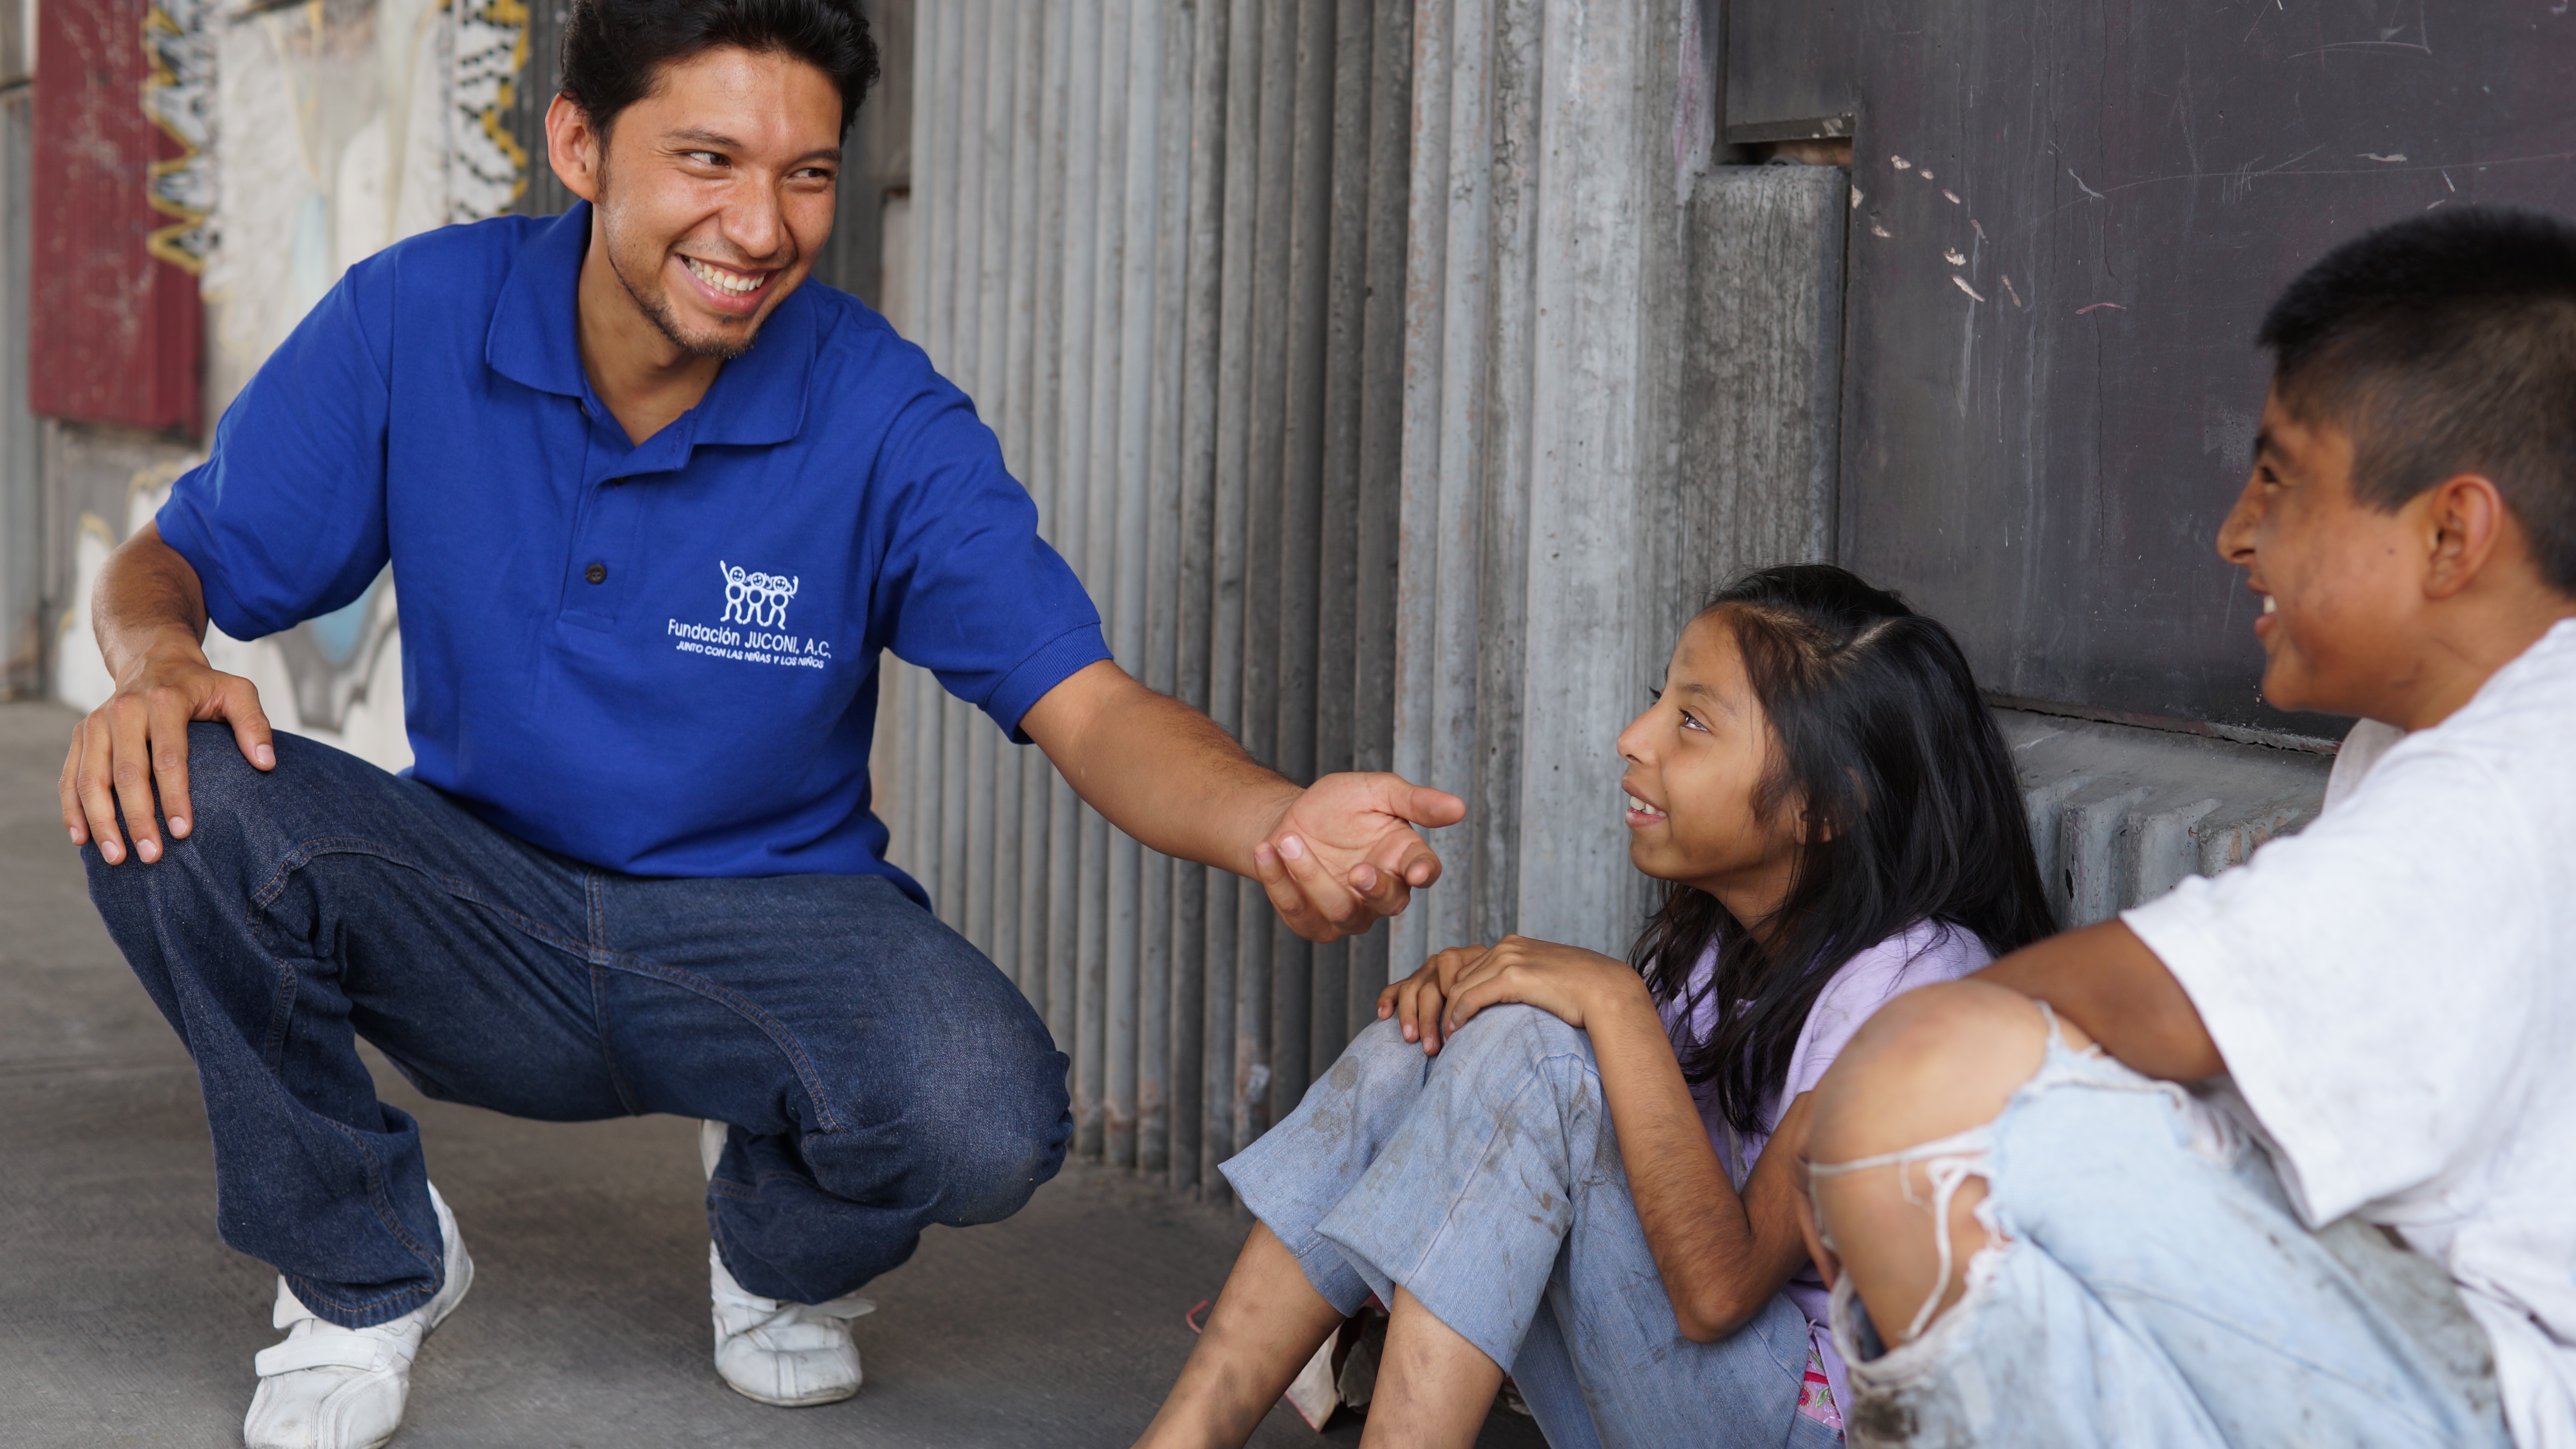
person, people, street, youth, help, children, poverty, support